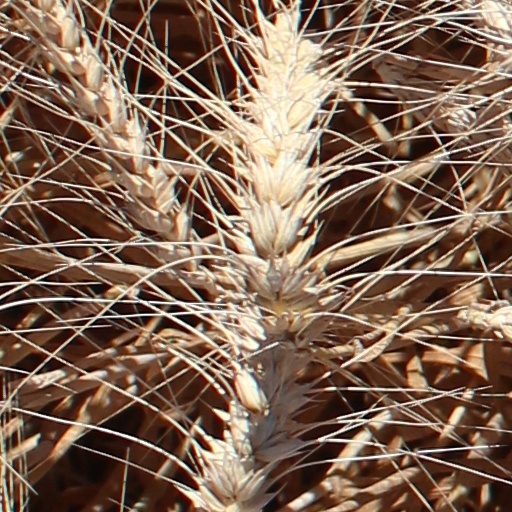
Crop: wheat